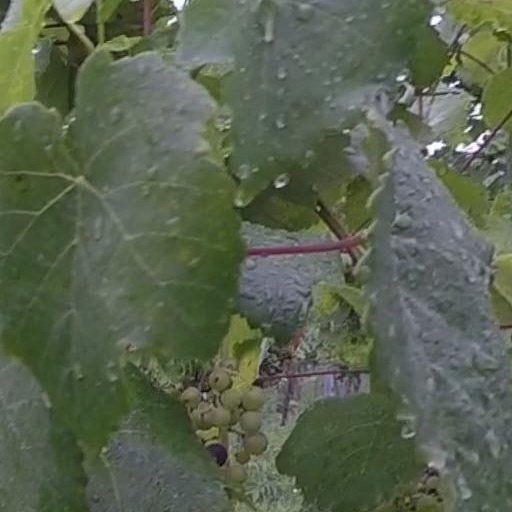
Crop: grape